Outdoor Life: Sportsman's Challenge

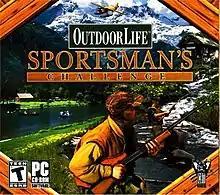

Outdoor Life: Sportsman's Challenge is a business simulation game developed by Cat Daddy Games and published by Take-Two Interactive in 2004. In "Outdoor Life", the player must build a park in one of several locations without going bankrupt.